Rosenberg, Texas

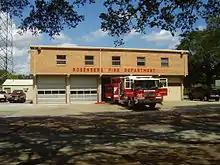
Rosenberg Fire Department

As of the 2020 United States census, there were 38,282 people, 12,636 households, and 8,613 families residing in the city. At the 2000 census, there were 24,043 people, 7,933 households and 5,976 families residing in the city. The population density was . There were 8,438 housing units at an average density of . The racial makeup of the city was 65.69% White, 8.53% African American, 0.37% Native American, 0.38% Asian, 0.04% Pacific Islander, 22.17% from other races, and 2.81% from two or more races. Hispanic or Latino of any race were 54.96% of the population.